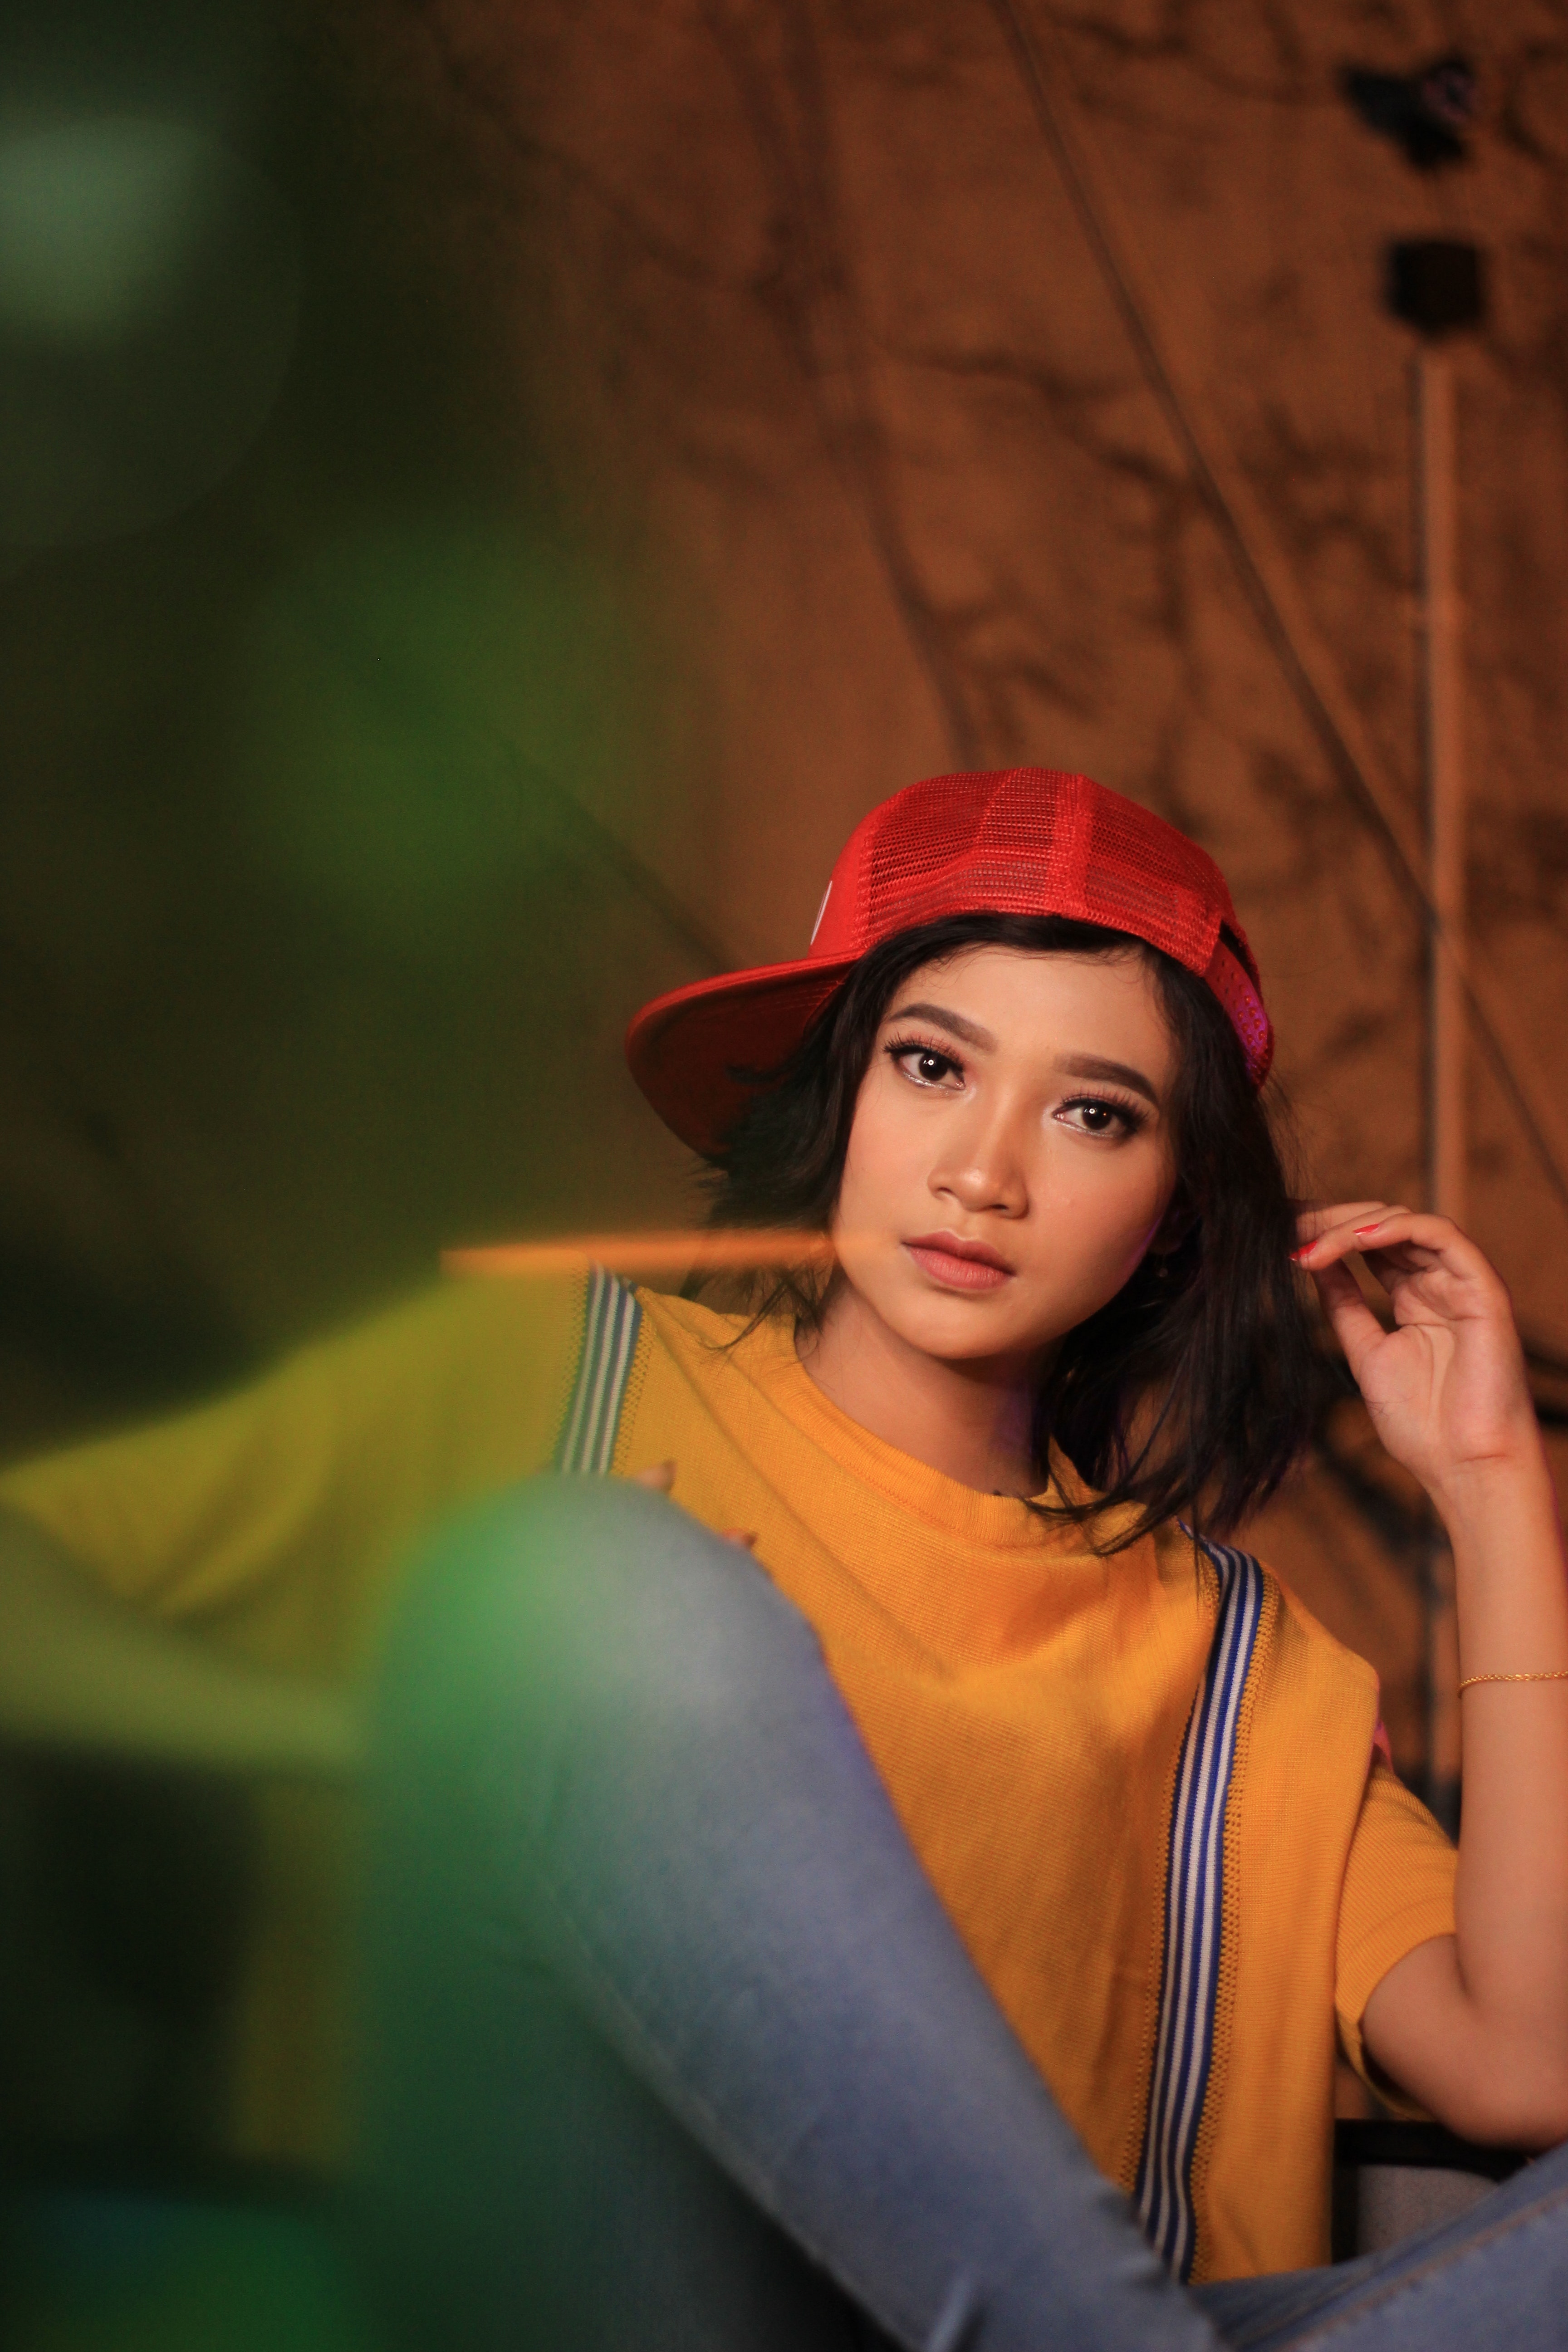
woman, red, green, lady, beauty, yellow, orange, headgear, photography, portrait, flash photography, long hair, portrait photography, hat, photo shoot, smile, brown hair